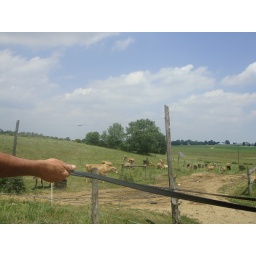
Grass fed cows on pasture photo by alex clark